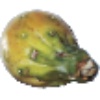
Label: Cactus fruit 1